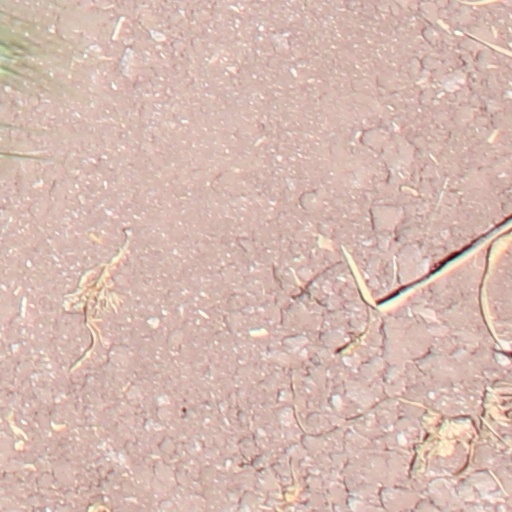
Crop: wheat